Moxy Engineering

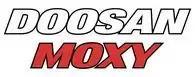
2008-2011 logo

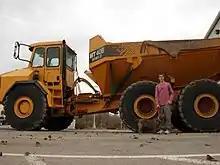
A Moxy MT 40B

Moxy built the first prototype dump truck in 1970. The first model was a heavy duty dump truck drawn by a powerful tractor with rear wheels driven by hydraulic motors. The next version, an articulated dump truck driven by a Scania diesel engine, D20, was also finished in 1970. The first prototypes were built in Molde Municipality, but then the company moved to Varhol by Elnesvågen in Fræna Municipality, where a new factory was built. About the same time Moxy acquired the company Øveraasen Motorfabrikk & Mekaniske Verksted (in Gjøvik Municipality), which provided Moxy with useful engineering technology.